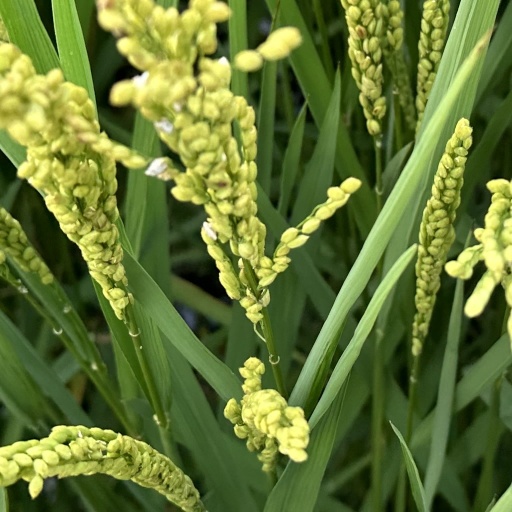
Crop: rice